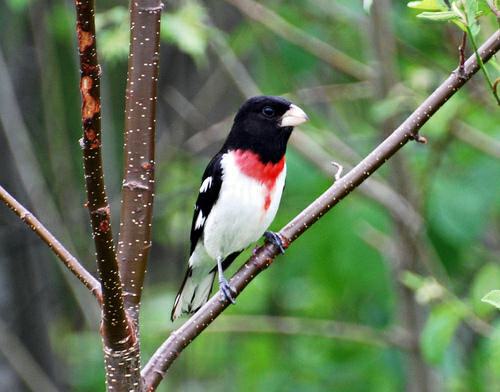
A photo of a rose breasted grosbeak